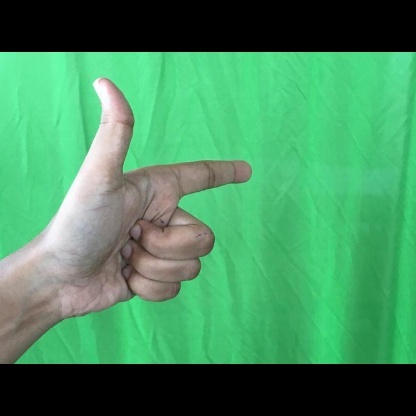
Mudra: Chandrakala